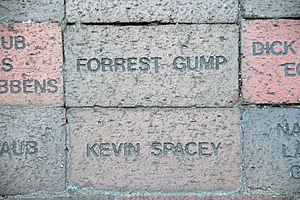
Forrest Gump est une comédie dramatique américaine réalisée par Robert Zemeckis, sortie en 1994. Il s’agit de l'adaptation du roman du même nom de Winston Groom.
Forrest Gump est un personnage fictif, un simple d'esprit tout d'abord apparu dans le roman homonyme de Winston Groom en 1986 puis dans le film homonyme réalisé par Robert Zemeckis en 1994. Forrest est interprété par Michael Conner Humphreys enfant et par Tom Hanks en tant qu'adulte. Le personnage du livre est différent de celui du film. En 2008, il a été nommé le 20ᵉ plus grand personnage de cinéma de tous les temps par le magazine Empire.